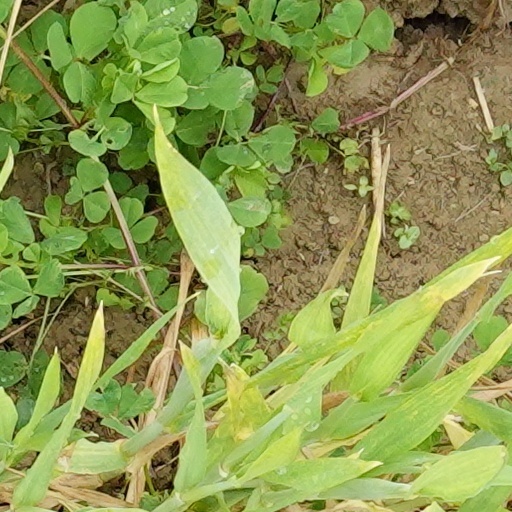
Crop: wheat